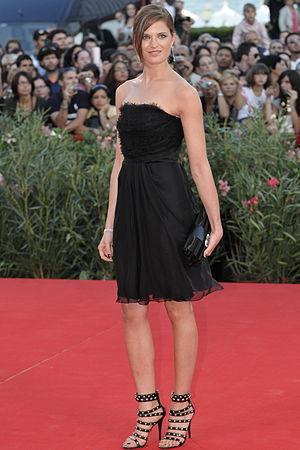
Alessia Piovan à la Mostra de Venise 2009, pour la première de Les Chèvres du Pentagone.